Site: brandenburg
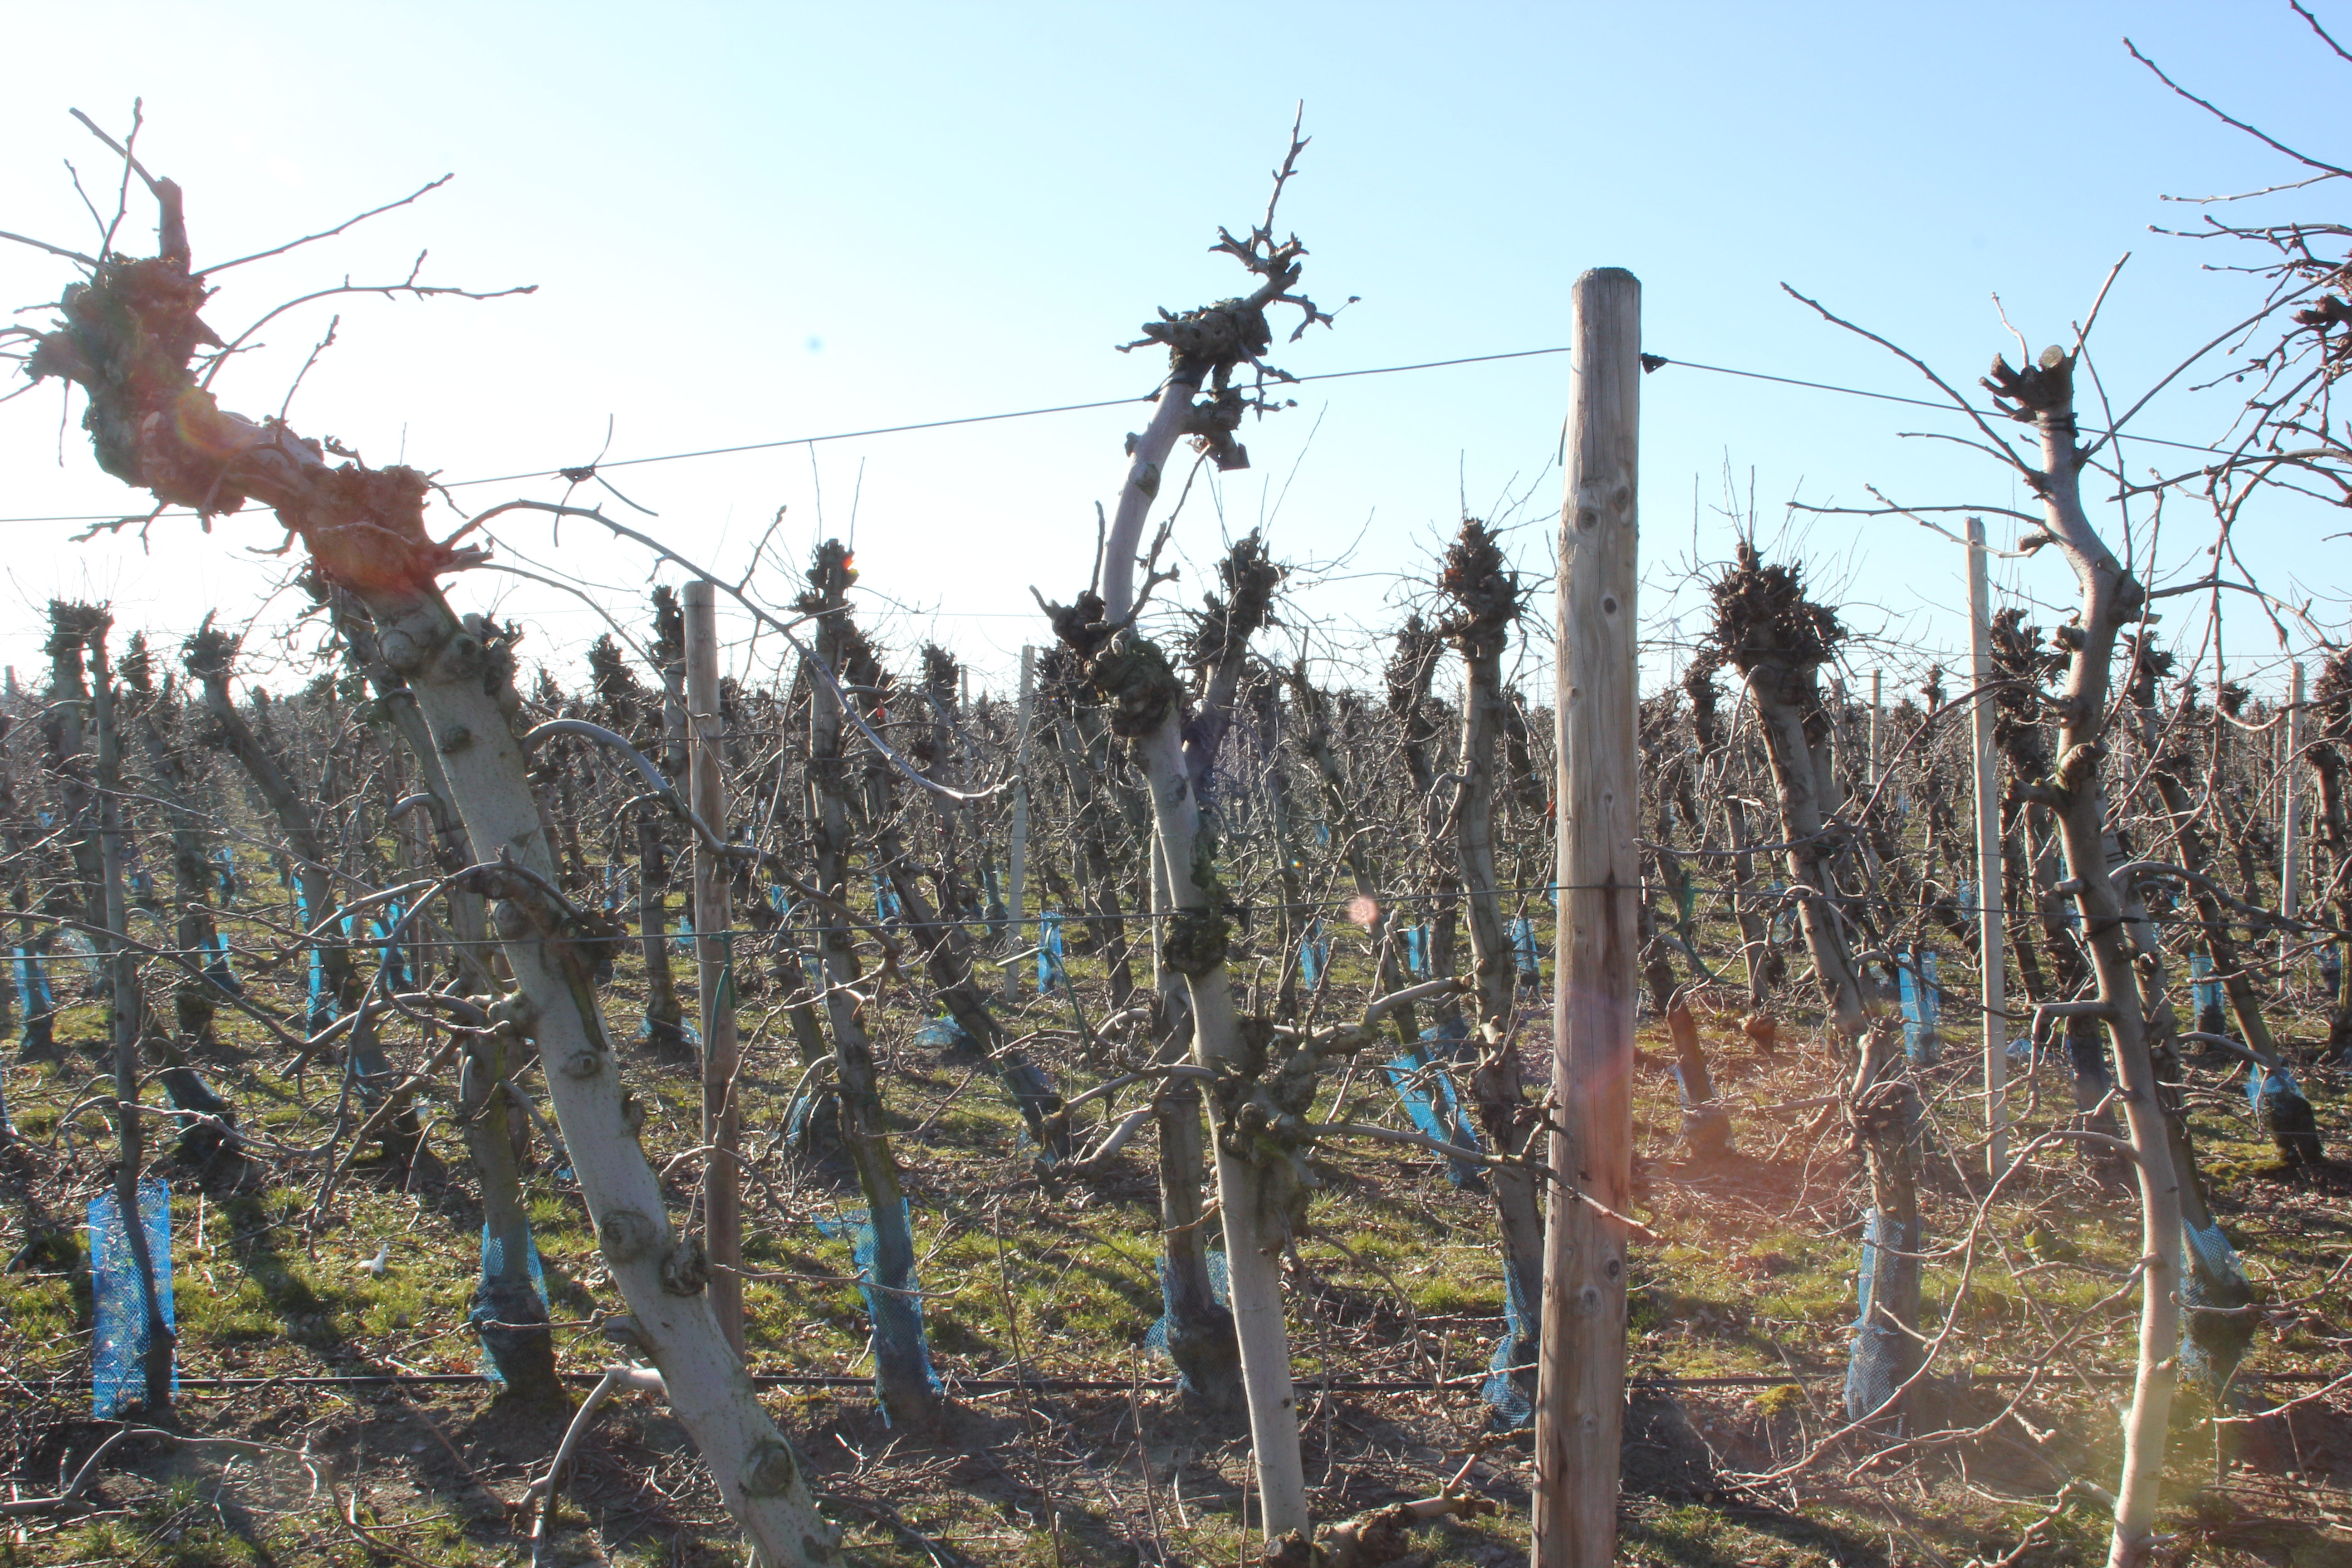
Growth stage (BBCH 03): Bud development